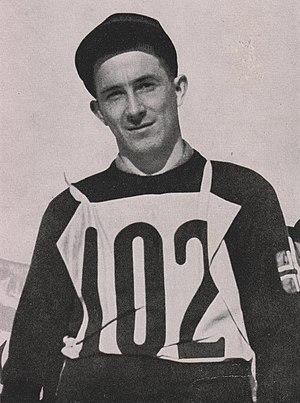
Olaf Hoffsbakken en 1936
Olaf Hoffsbakken est un ancien fondeur et spécialiste norvégien du combiné nordique. Il reçoit la Médaille Holmenkollen en 1937.